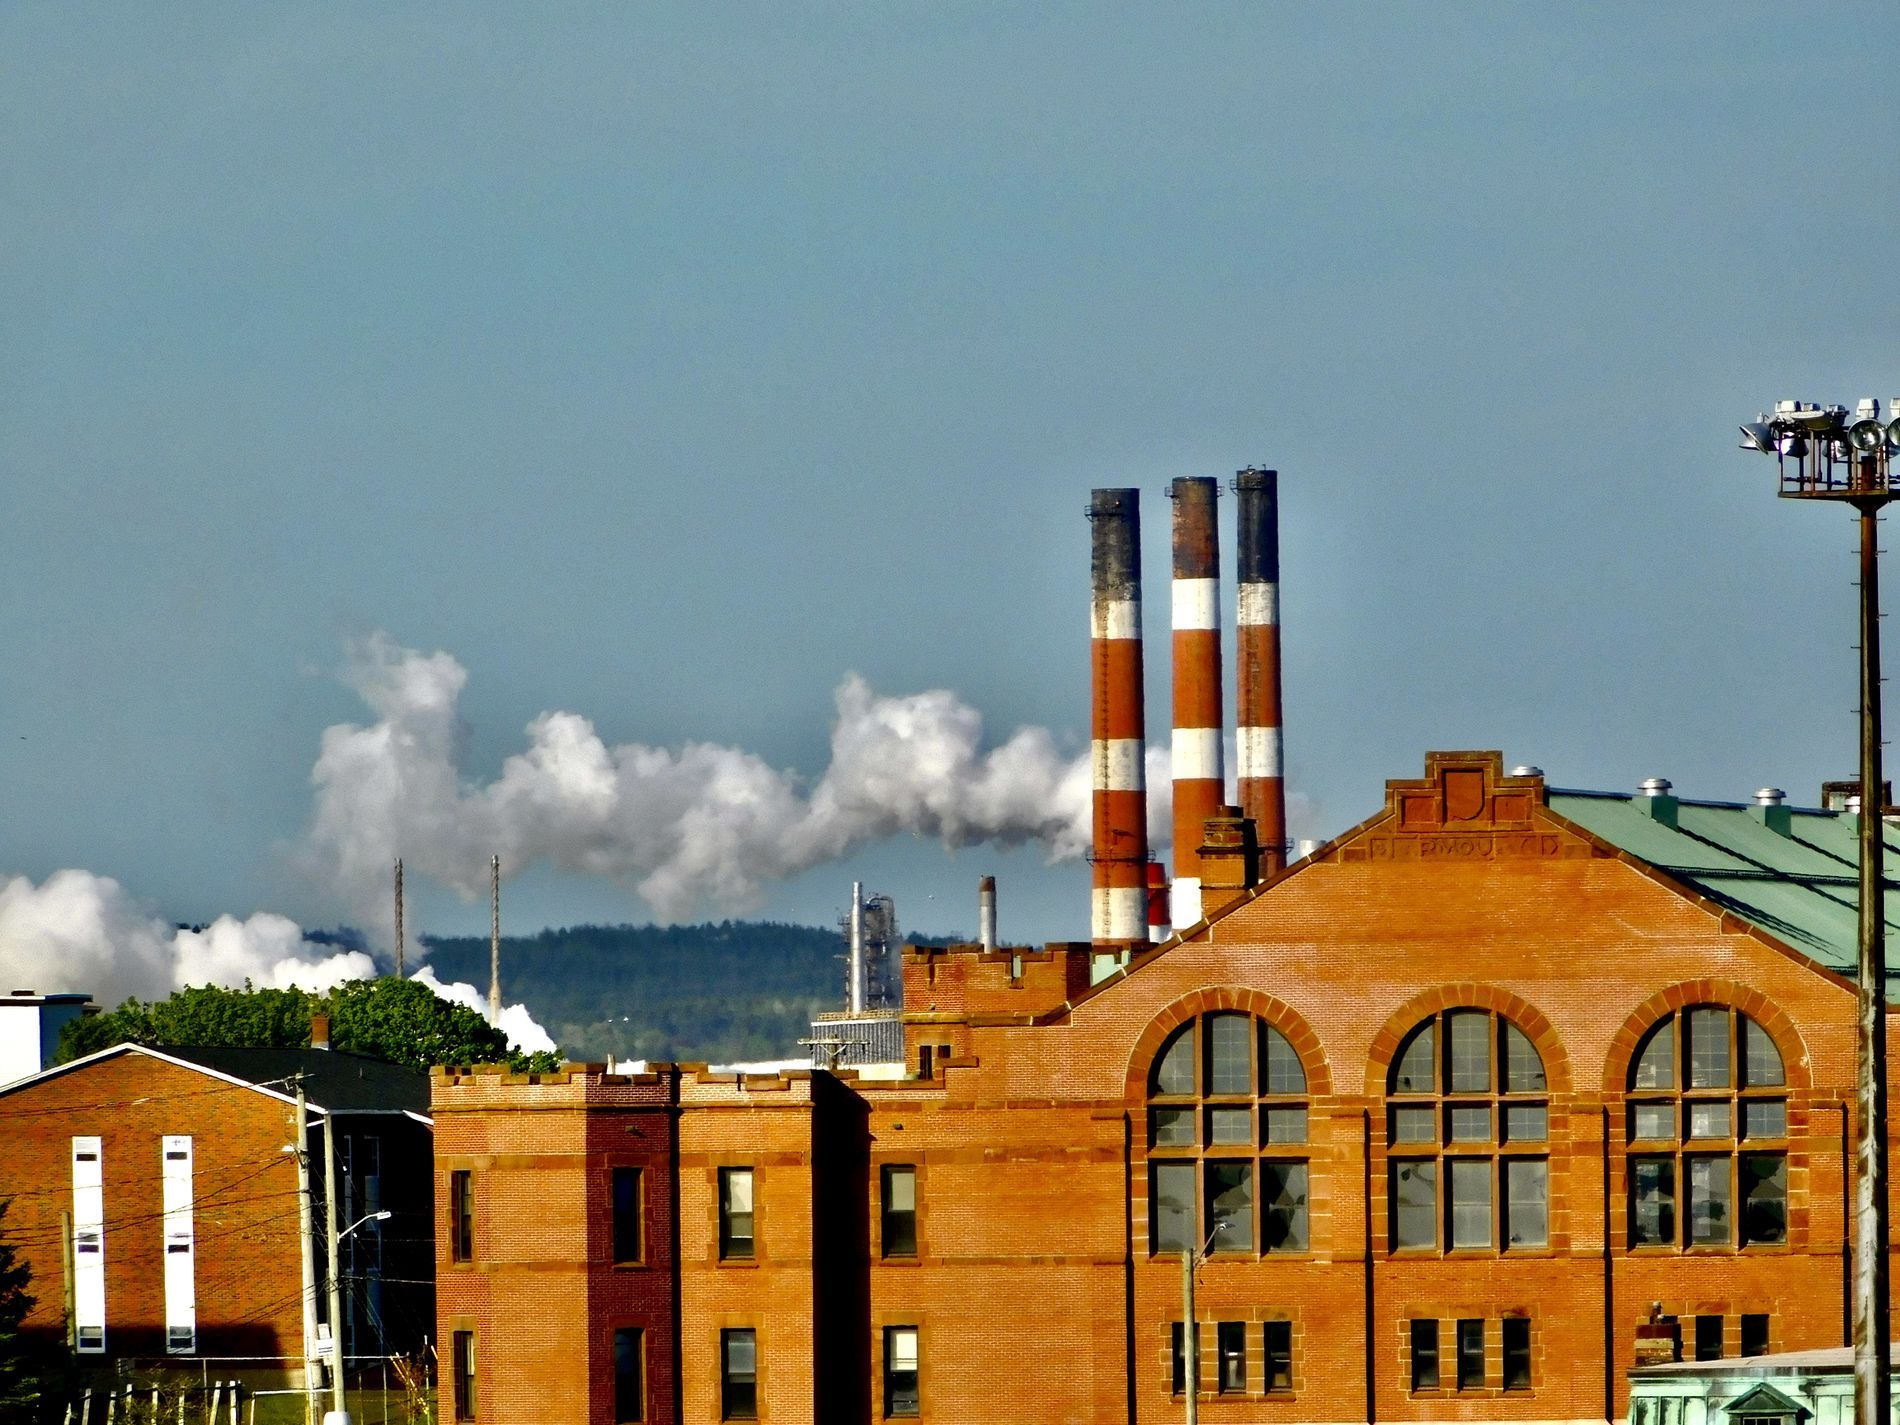
Industrial Landscape.
Image features a red brick factory in the foreground, three large chimneys are attached to the factory. In the background, there are a huge white and black smoke clouds emitting from the chimneys.
A high-angle wide shot with warm color palette taken under clear daylight for a factory made from red bricks and has a green roof. In the background, there are a huge white and black smoke clouds emitting from three large chimneys attached to the factory. The old style of the factory evoke the sense of nostalgia with an overwhelmed feeling of the industrial vibes.
Labels: Architecture, Building, Factory, Neighborhood, Brick, Smoke, Rocket, Weapon, Nature, Outdoors, Weather, Office Building, Pollution, Brewery, Housing, City, Sky, Trees, Chimney, Sound Tower, Chimneys, Grass, Buildings
Camera: NIKON COOLPIX B500
Aperture: F5.9
Exposure: 1/500 sec
ISO: 125
Focal length: 78.1 mm